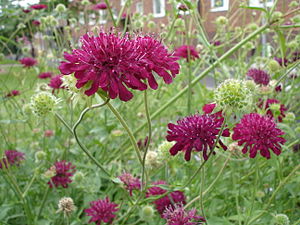
Blåhat (slægt)
Makedonsk Blåhat (Knautia macedonica)